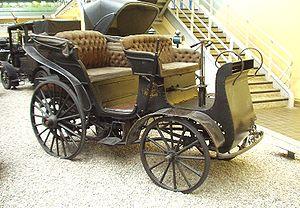
La Präsident est une automobile qui fut fabriquée par Nesselsdorfer Wagenbau-Fabriks-Gesellschaft A.G. en 1897. Ce fut le premier véhicule à moteur à essence produit en série en Autriche-Hongrie, ainsi qu'en Europe centrale et orientale.